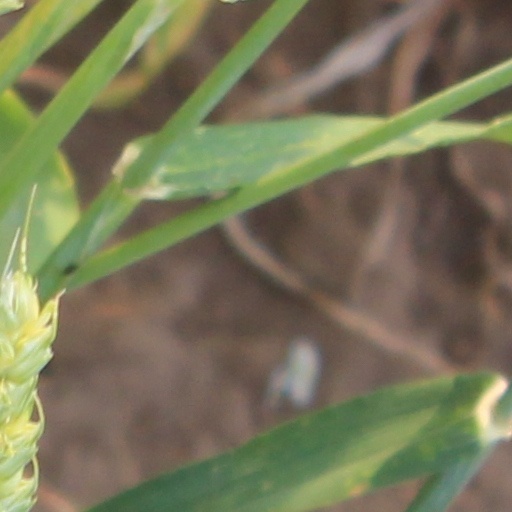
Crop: wheat